Stadio Marcantonio Bentegodi

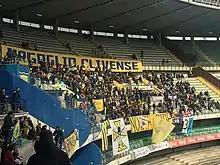
The stadium's Curva Nord in 2019, usually reserved for Chievo's fanbase.

A building-integrated PV system has been installed on the rooftop during a major renovation. The PV system has a rating of 999.5 kW. 13,321 "FS 275" thin-film cadmium telluride (CdTe) solar modules by First Solar Inc. have been mounted on the aluminum mounting system Riverclack by ISCOM SpA. The solar modules are connected to 141 Sunny Mini Central SMC 7000HV inverters by SMA Solar Technology AG. The system was commissioned at the end of November 2009.